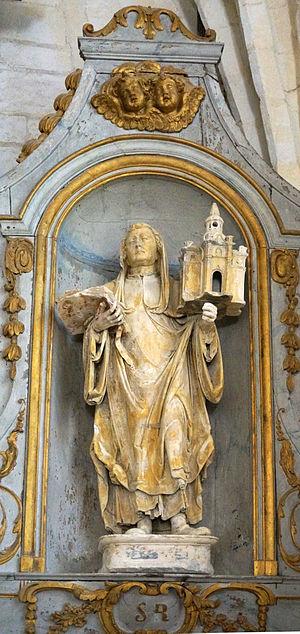
vue de l'Église aux trois sanctuaires.
L'église Saint-Pierre est une église située à Isle-Aumont, en France.
Isle-Aumont est une commune française, située dans le département de l'Aube en région Grand Est. La commune, distante d'une dizaine de kilomètres du chef-lieu de l'Aube, est localisée au sein de l'agglomération « Troyes Champagne Métropole ».